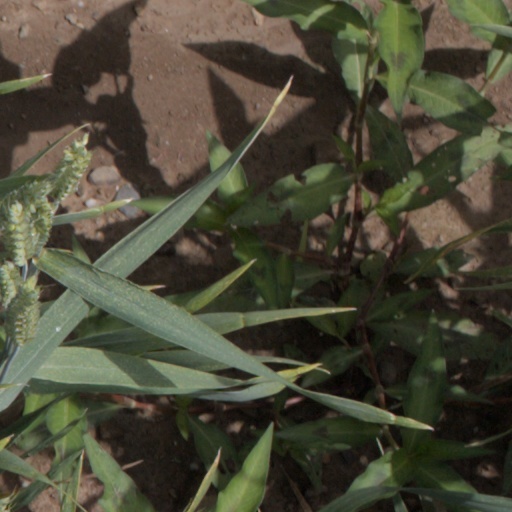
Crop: wheat